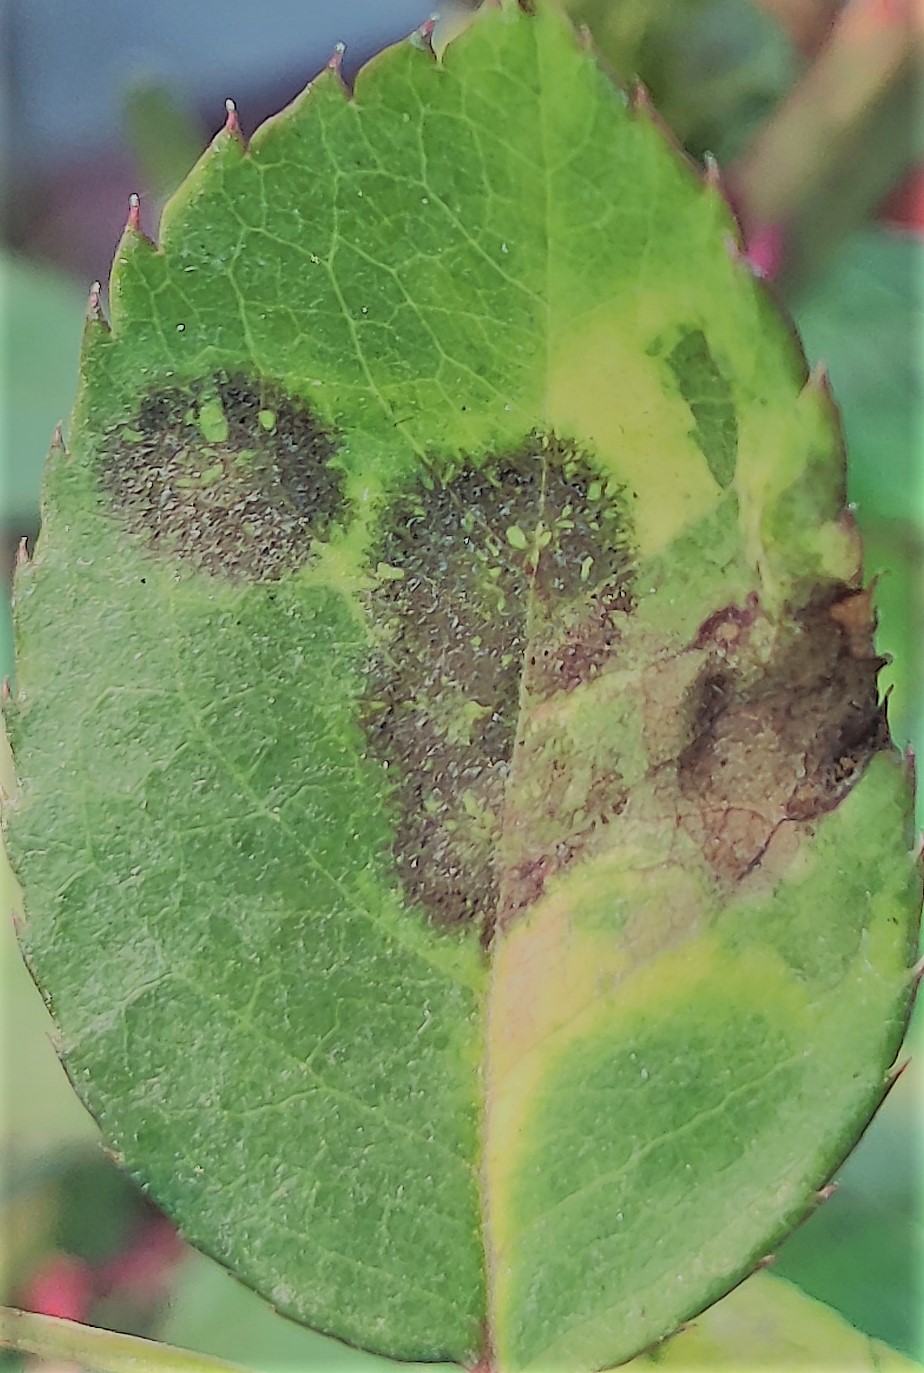
Label: Black Spot